St. Michael's Golden-Domed Monastery

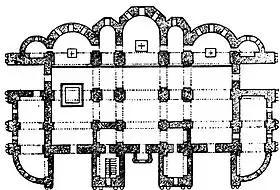
Architectural drawing of the cathedral

In 1800, the monastery became the residence of both the bishop of Chernihiv and the vicars of the diocese of Kyiv. By the start of the 19th century, the monastery had a library, a teacher training school, and a choir school. The growth of church choirs during this period meant that musical education became a priority for the monastic authorities. The choir at St. Michael's recruited from Chernihiv before musical education began to be imparted. The most important choir in the Kyiv eparchy, St. Michael's choir was also one of the earliest to be formed in the city. In 1886, a singing school was opened, which ran until the start of the 1920s. During the 19th century there were up to 240 monks at St. Michael's.